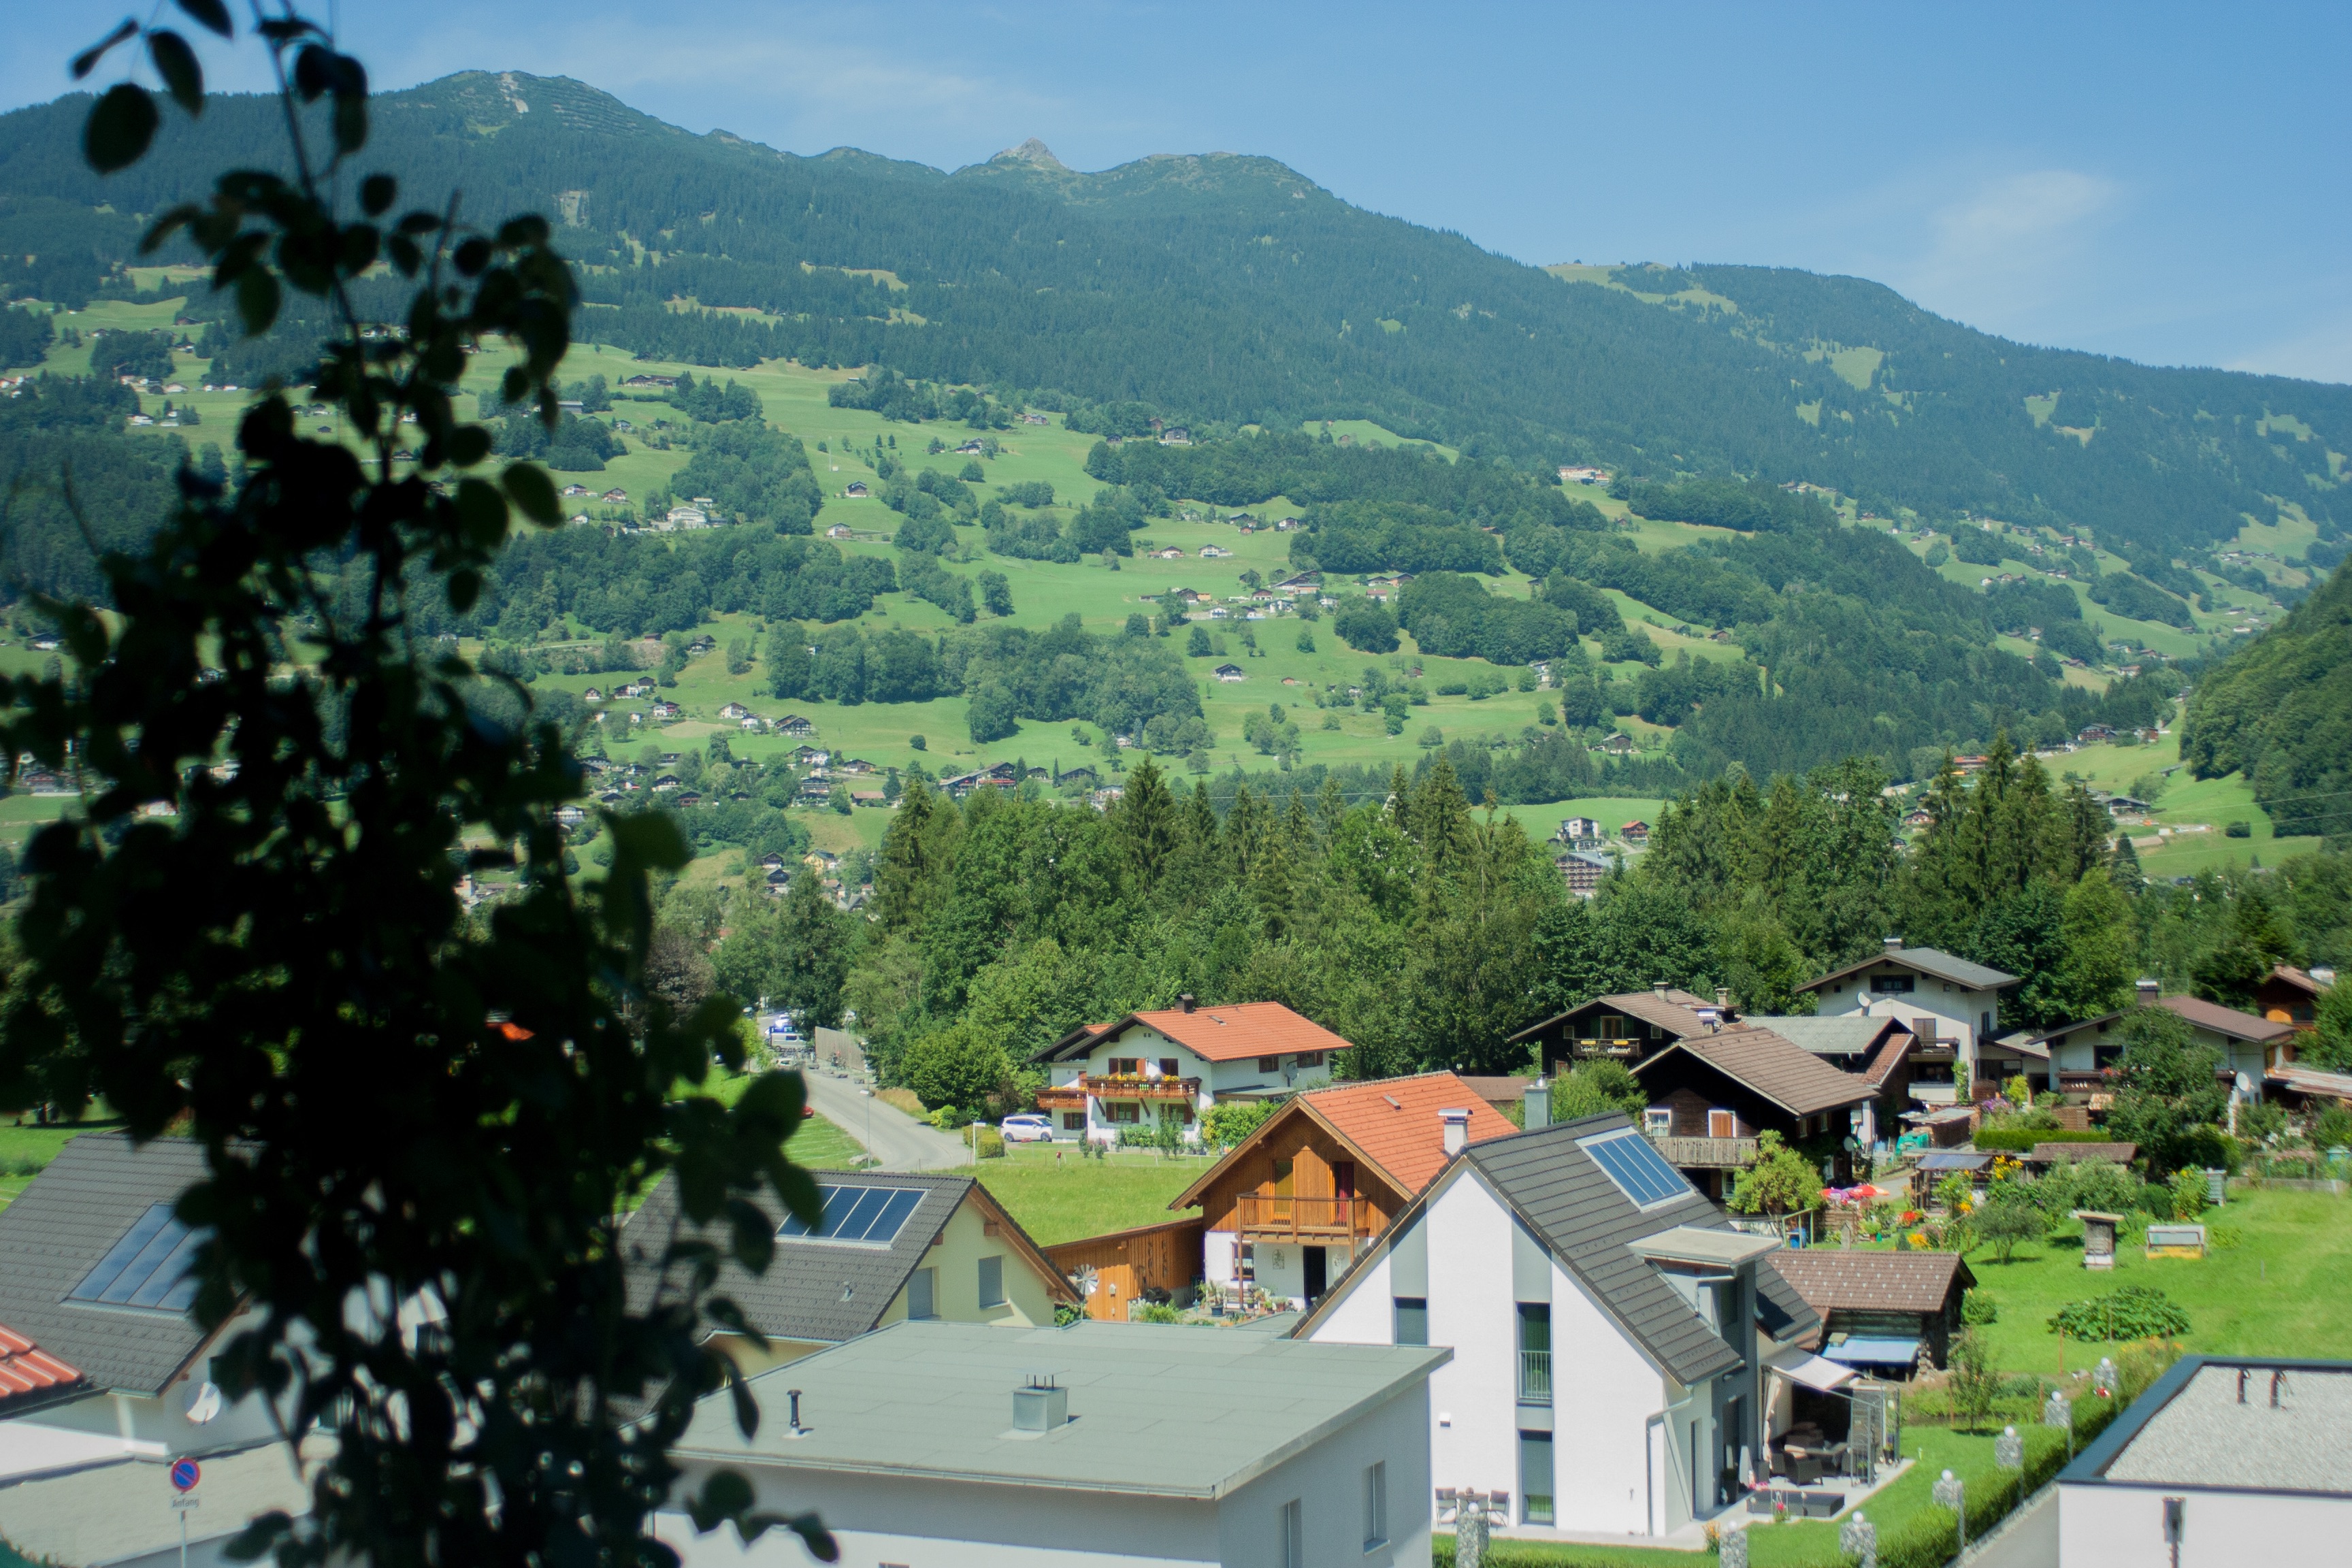
mountain, town, mountain range, village, tourism, alps, neighbourhood, residential area, geographical feature, human settlement